All Saints' Church, St Andrews

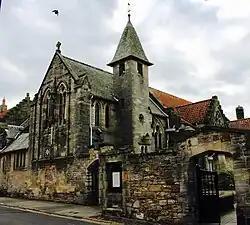
St Andrews, North Castle Street, All Saints Episcopal Church

All Saints' Church, St Andrews, is in North Castle Street, St Andrews, Fife, Scotland. It is an active Scottish Episcopal Church and is a Category A listed building.